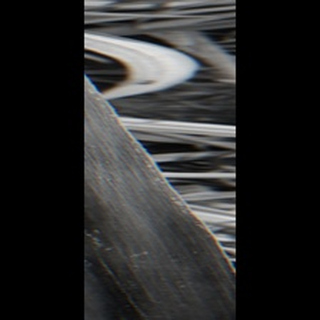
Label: sugarcane_red_rot